Man About Town (magazine)

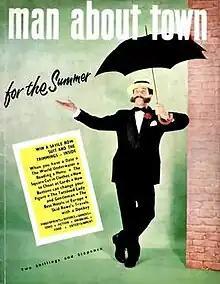
The innocent cover of "Man About Town", summer 1956, featuring the magazine's mutton chops personification.

Man About Town, later About Town and lastly Town, was a British men's magazine of the 1950s and 1960s. "Press Gazette" described it in 2004 as the "progenitor of all today's men's style magazines". It was the customer offshoot of the well-established weekly trade magazine for tailors, "The Tailor & Cutter".